Dominican Academy

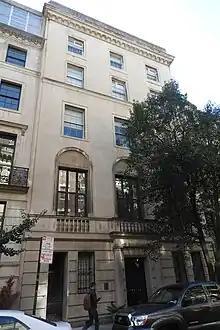
Main school building at 44 East 68 Street

The school is accredited by the New York State Association of Independent Schools (NYSAIS), the Middle States Association of Colleges and Schools, the Board of Regents of the University of the State of New York, and has been recognized twice with the National Blue Ribbon Schools Program Award of Excellence by the United States Department of Education, the highest award an American school can receive.